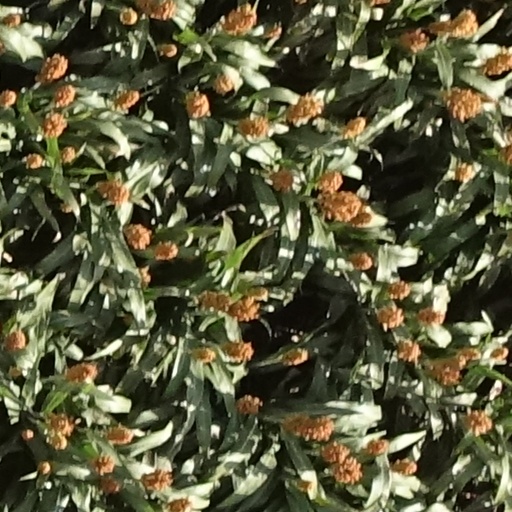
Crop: sorghum